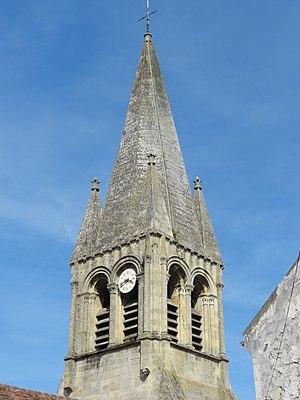
Église Saint-Germain-de-Paris de Hardricourt - voir titre.
L'église Saint-Germain-de-Paris est une église catholique paroissiale, située à Hardricourt, dans les Yvelines, en France. C'est un édifice de dimensions restreintes, qui s'organise autour d'un noyau de deux travées de style roman tardif du second quart du XIIᵉ siècle, non visibles depuis l'extérieur. L'une est la base du clocher, l'autre la première travée du chœur. Elles possèdent deux parmi les voûtes d'ogives les plus anciennes du Vexin français, qui affichent déjà un tracé en tiers-point assez prononcé. Les deux chapelles latérales et l'abside au chevet en hémicycle ont perdu tout caractère depuis leur reconstruction à l'époque moderne. La nef unique est également de faible intérêt, mais possède néanmoins une belle charpente lambrissée, et quatre grandes arcades bouchées au nord, qui datent également du second quart du XIIᵉ siècle, et constituent les derniers vestiges de l'ancien bas-côté nord. Leur valeur archéologique réside dans le fait qu'elles représentent l'une des premières occurrences de grandes arcades retombant sur des piliers monocylindriques isolés, qui deviendront caractéristiques de très nombreuses églises gothiques de la région.